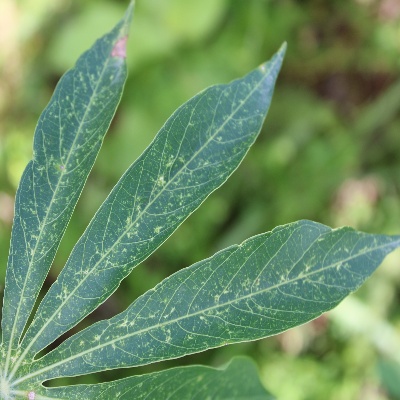
Crop: Cassava
Condition: green mite